Melchnau

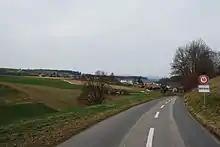
Melchnau village and surroundings

Melchnau has an area of . Of this area, or 57.5% is used for agricultural purposes, while or 35.2% is forested. Of the rest of the land, or 7.8% is settled (buildings or roads), or 0.1% is either rivers or lakes and or 0.1% is unproductive land.